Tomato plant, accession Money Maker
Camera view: vertical (180 deg); turntable rotation: 210 degrees
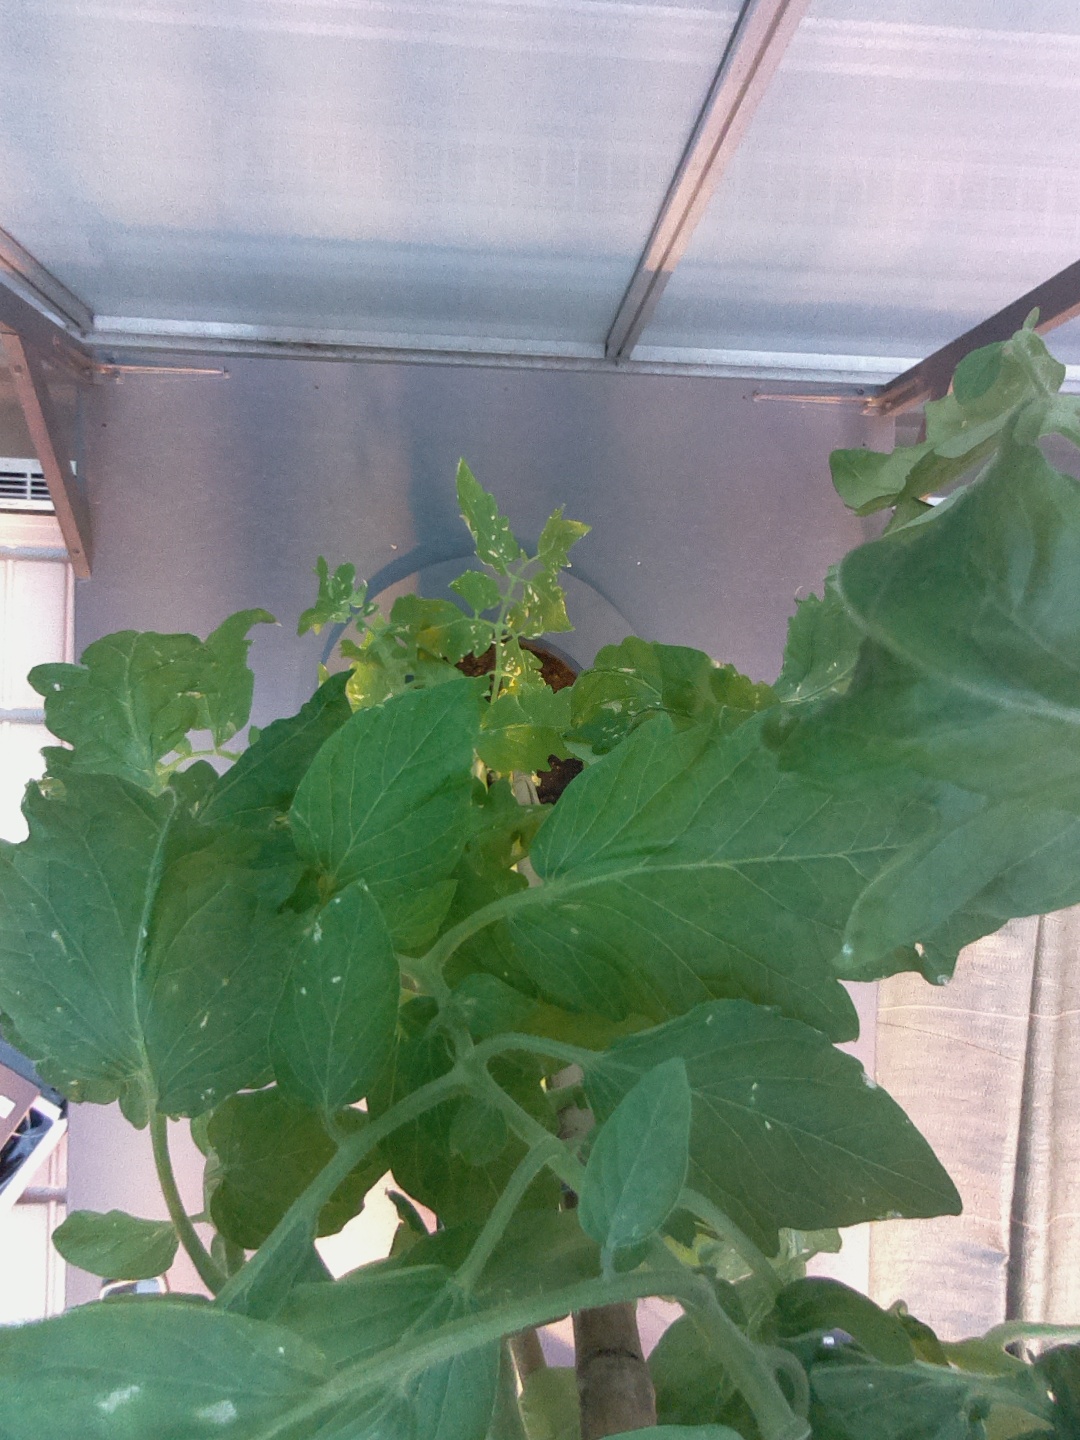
BBCH growth stage 74: 40%-50% of final fruit size